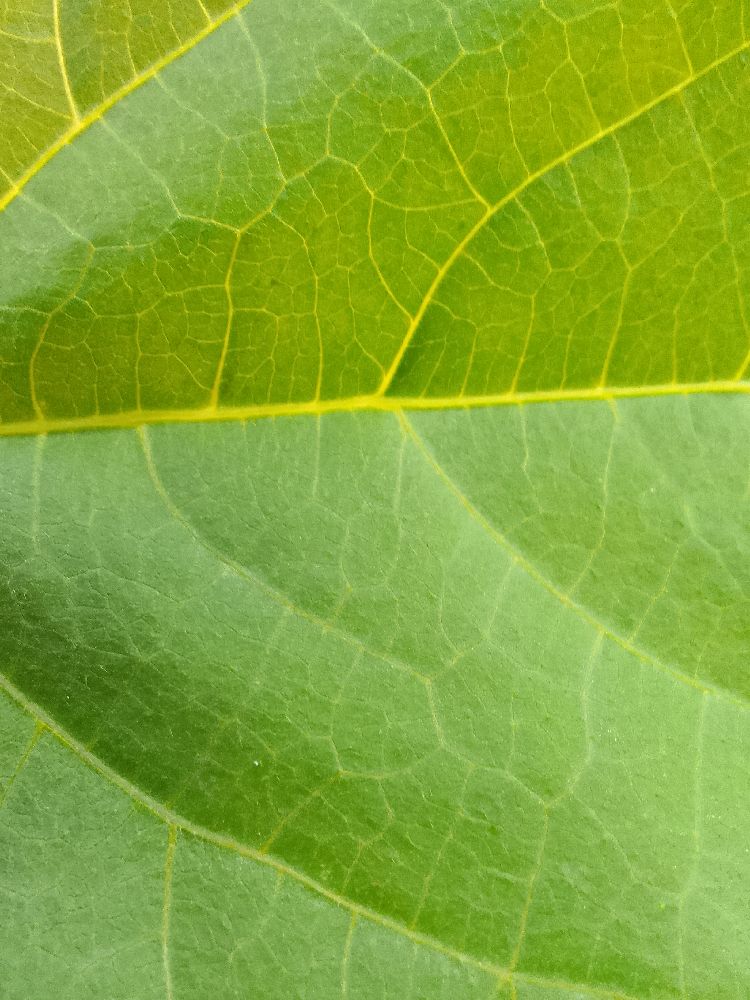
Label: healthy